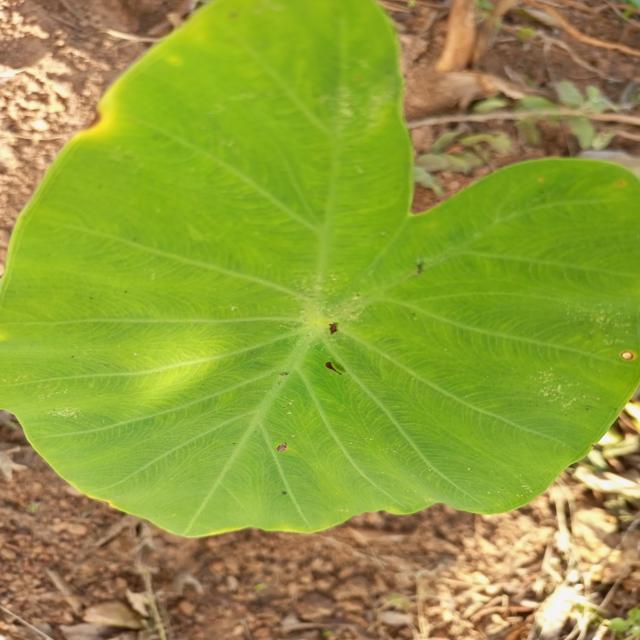
Label: Healthy